Tony Deyo

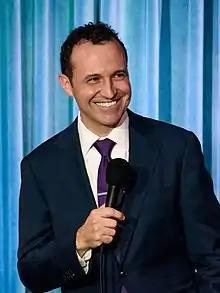

Anthony Robert "Tony" Deyo is an American stand-up comedian. In 2013, he made his late-night television debut on "Conan". Just a few months later, he made a second television appearance on "The Late Late Show with Craig Ferguson". He has performed at the HBO Aspen Comedy Festival, and can be heard on SiriusXM Satellite Radio.